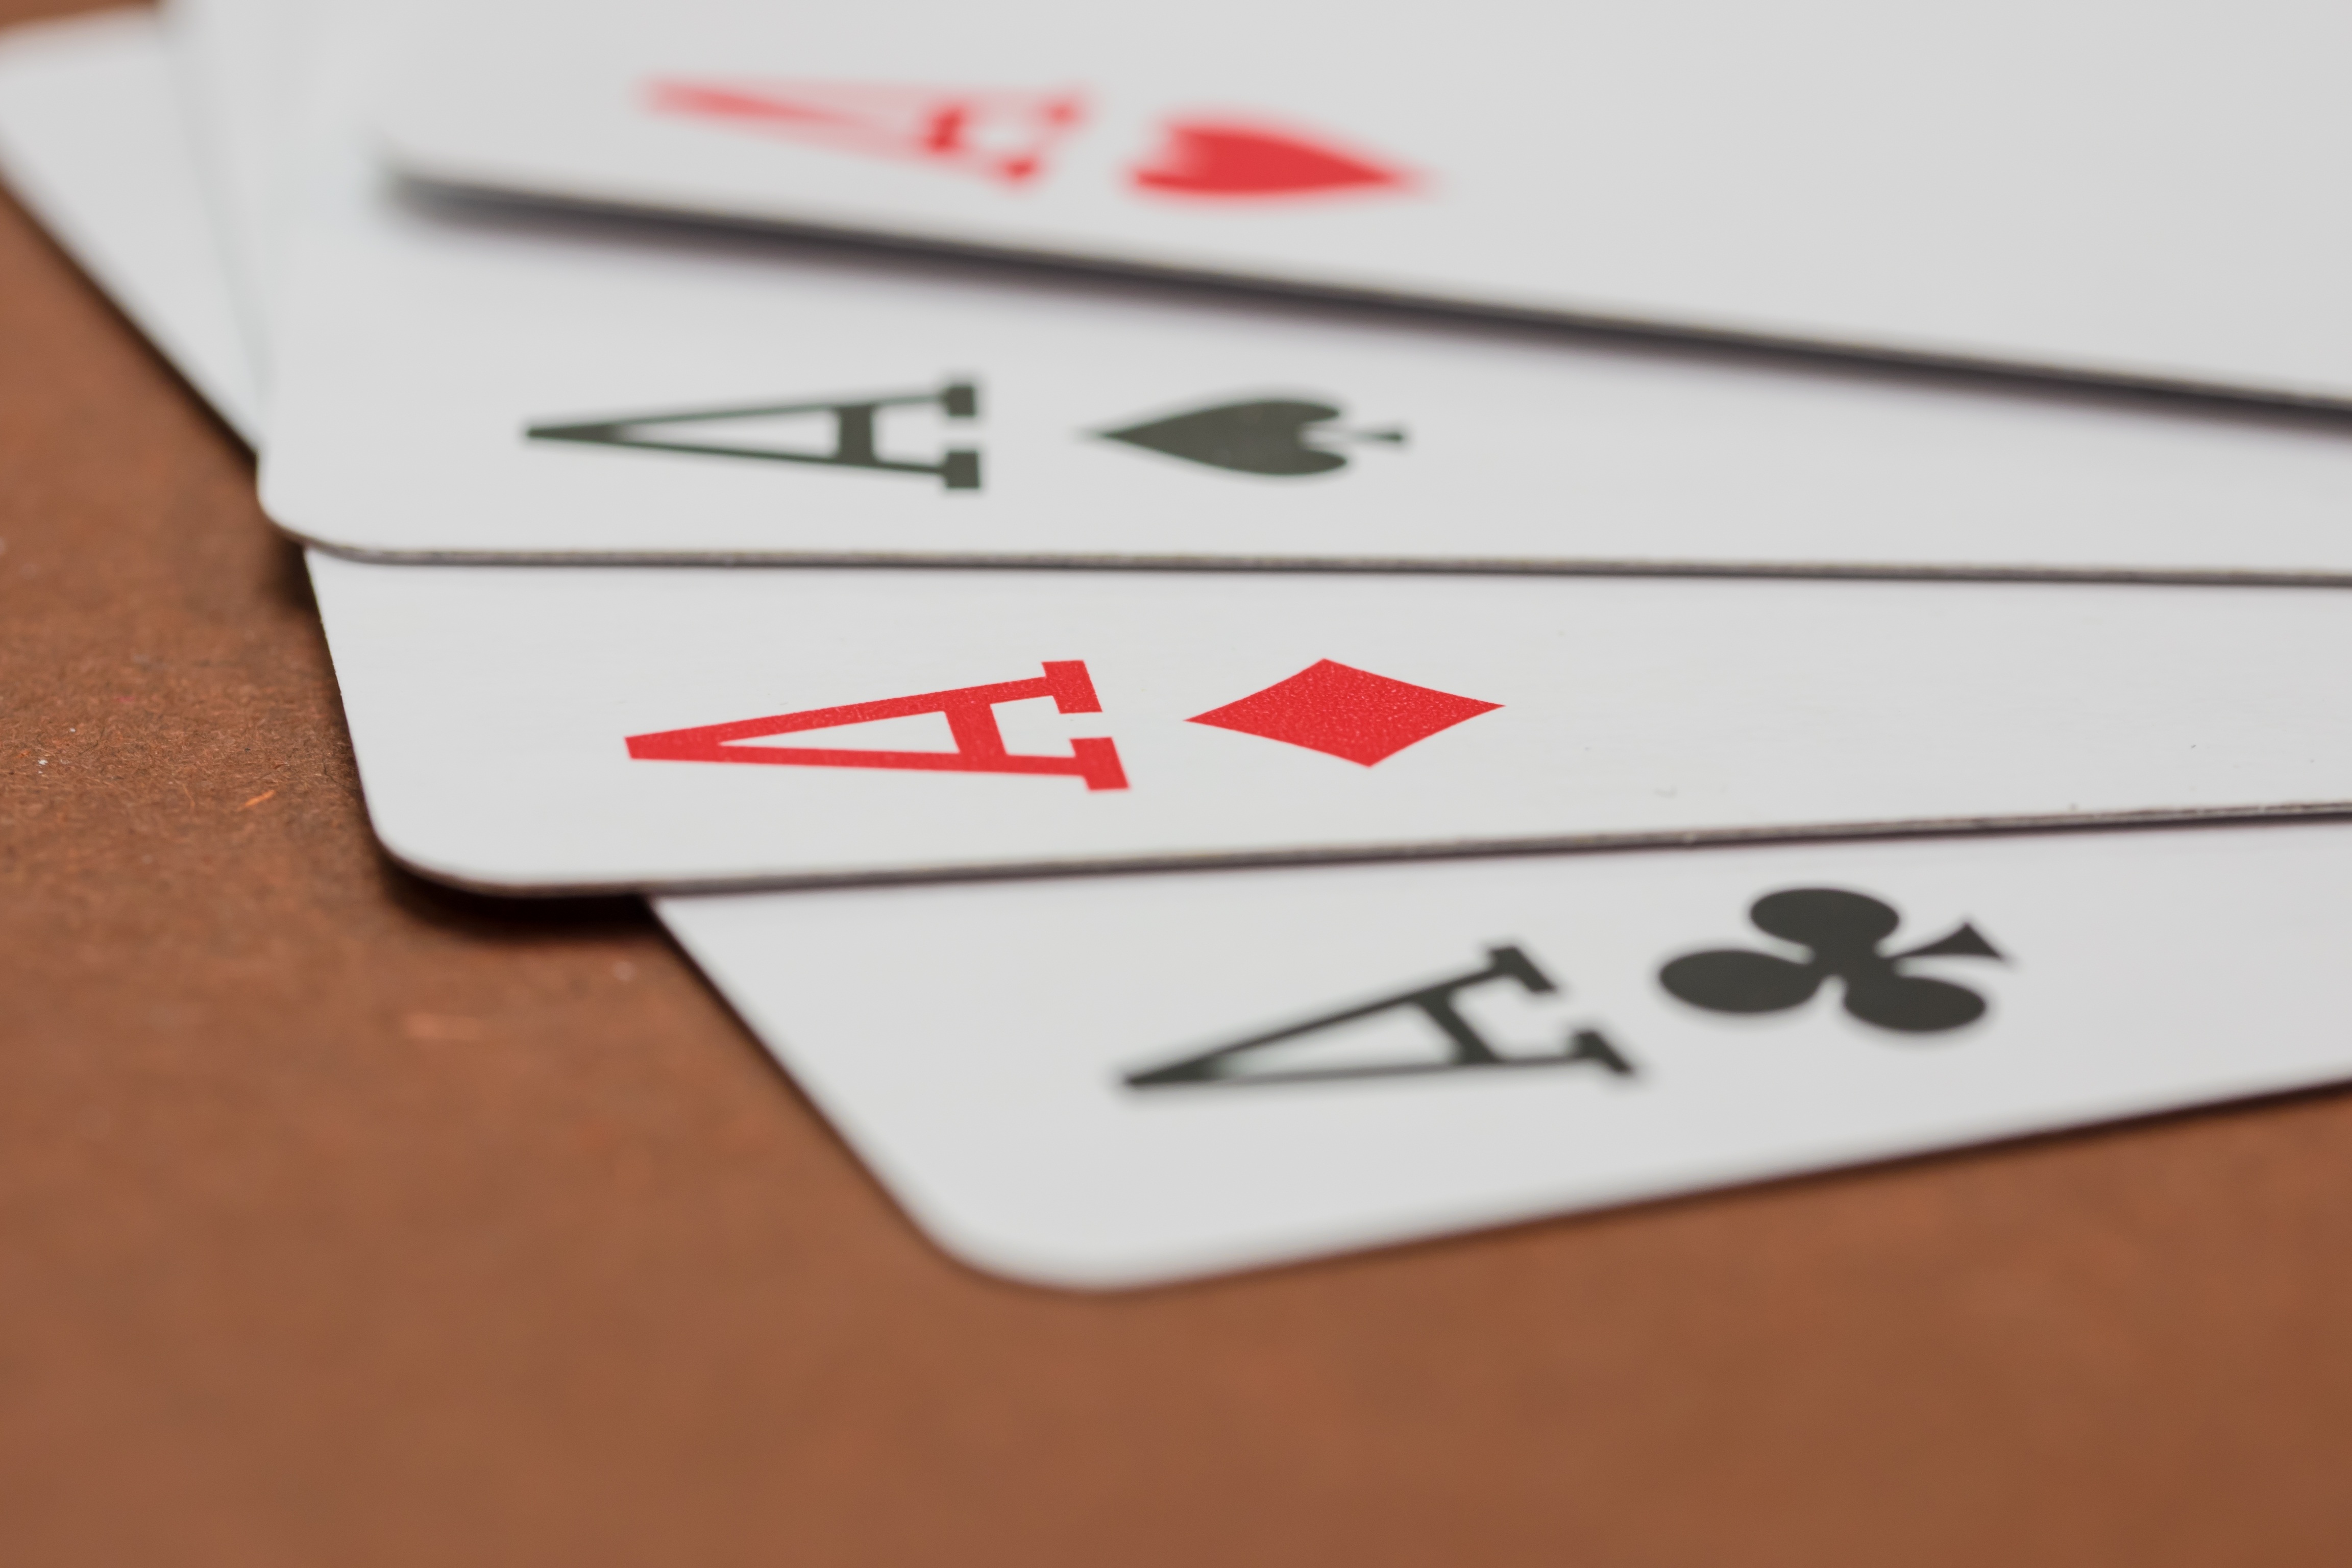
play, number, heart, symbol, cross, ace, label, brand, font, cards, glasses, calligraphy, casino, gambling, games, shape, diamonds, win, poker, trumpf, profit, playing cards, card game, pik, game addiction, play poker